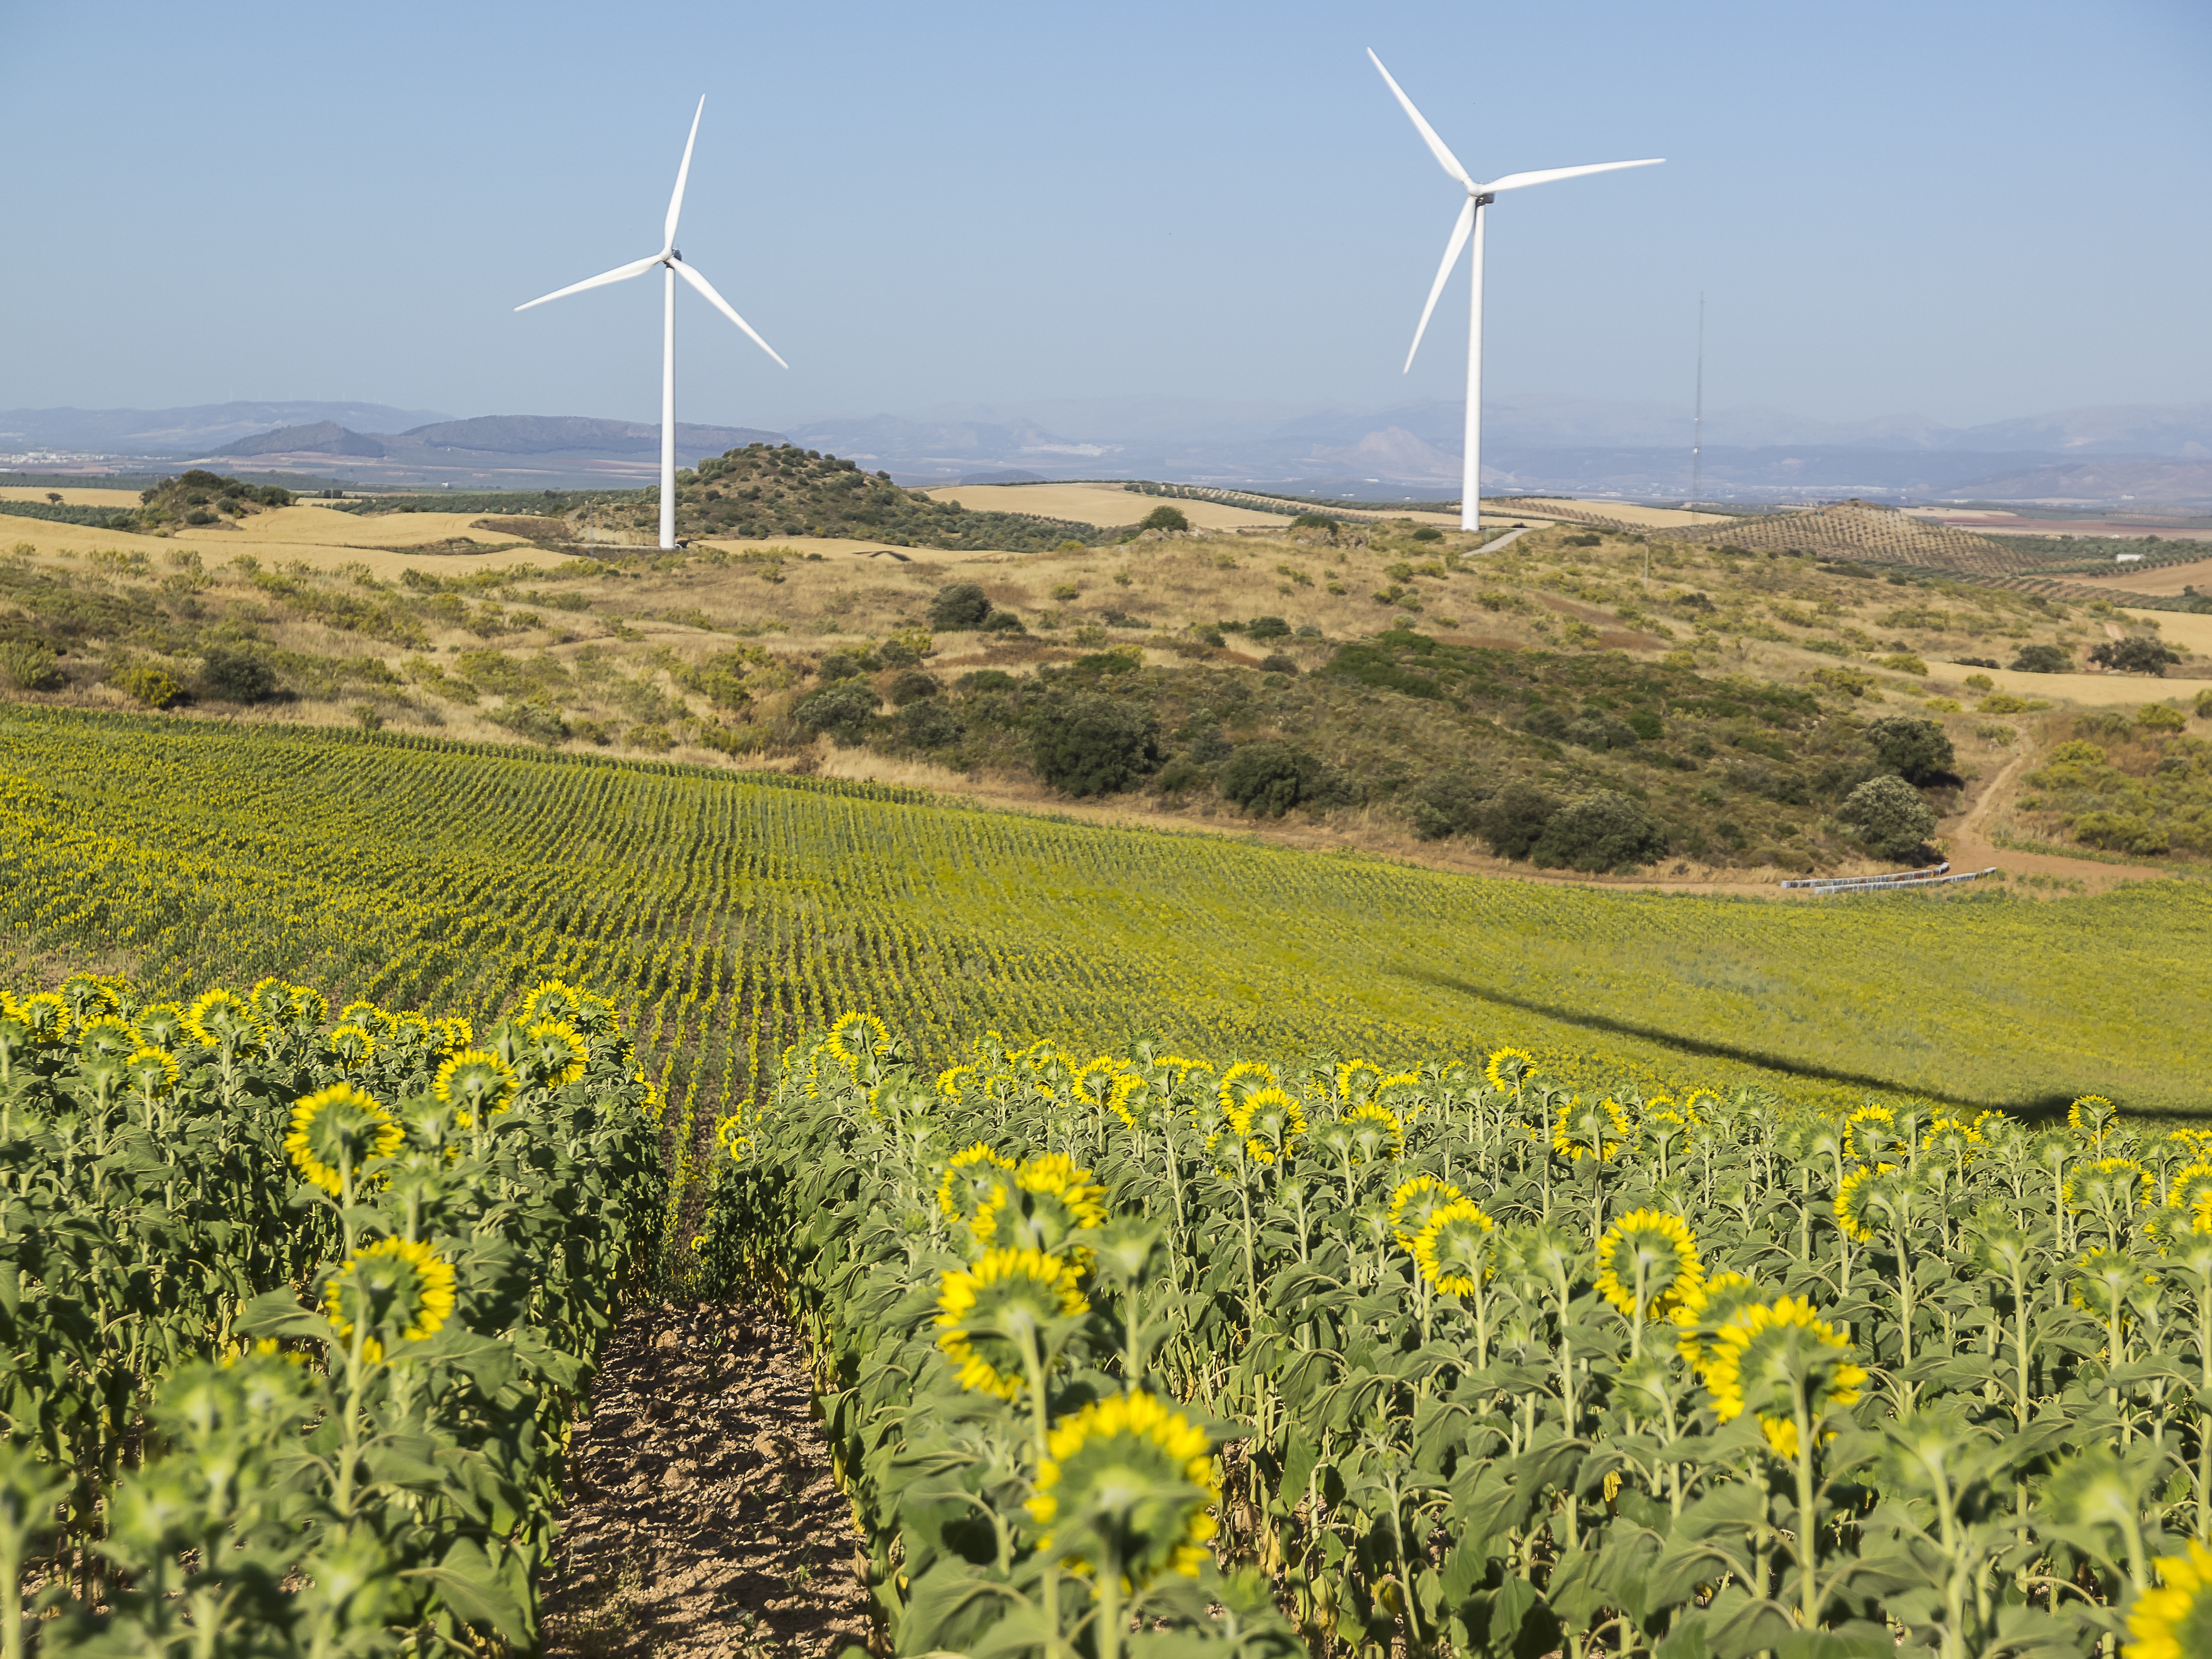
nature, sky, field, prairie, flower, windmill, wind, wind turbine, agriculture, plain, sunflower, yellow flower, wind energy, mill, sunflowers, grassland, wind farm, windmills, power generation, wind park, rural area, renewable, flowering plant, sunflower oil, sunflower fields, land plant